Battle of Dryfe Sands

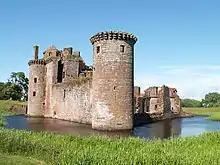
Ruins of Caerlaverock Castle, historic seat of the chiefs of Clan Maxwell

Lord Maxwell, highly incensed by this outrage, entered into Annandale with 2,000 men, including all of the barons of Nithsdale and also some Royal troops. He apparently offered a reward of a £10 land to anyone who could bring him Johnstone's head or hand. The Scotts were a fierce and war-like clan and Dame Margaret Johnstone, being a daughter of Buccleuch, three hundred Scotts came to join Johnstone of Lochwood. As Buccleuch was away, they were led by the Laird of Elibank. They were joined by two of Johnstone's retainers near Lockerbie, Johnstone of Kirktoun, who had a large following and Johnstone of Lockerbie, who had fifty men. They were also joined by the Grahams from the Debatable Lands, who were apparently always ready to fight the Maxwells. Johnstone took the high ground above where the Dryfe joines the Annan. Upon Maxwell's approach a small body of the Johnstones came forward from the rest and taunted the Maxwells who were then tempted up the slope. The Johnstones, Scotts, and Grahams then left the heights and rushed down on their enemies. A desperate conflict took place in which Johnstone gained the victory. Lord Maxwell apparently performed "prodigies" of valor but was among the slain. Many of his followers were also slain. The barons of Lag, Closeburn, and Drumlanrig escaped thanks to their horses.